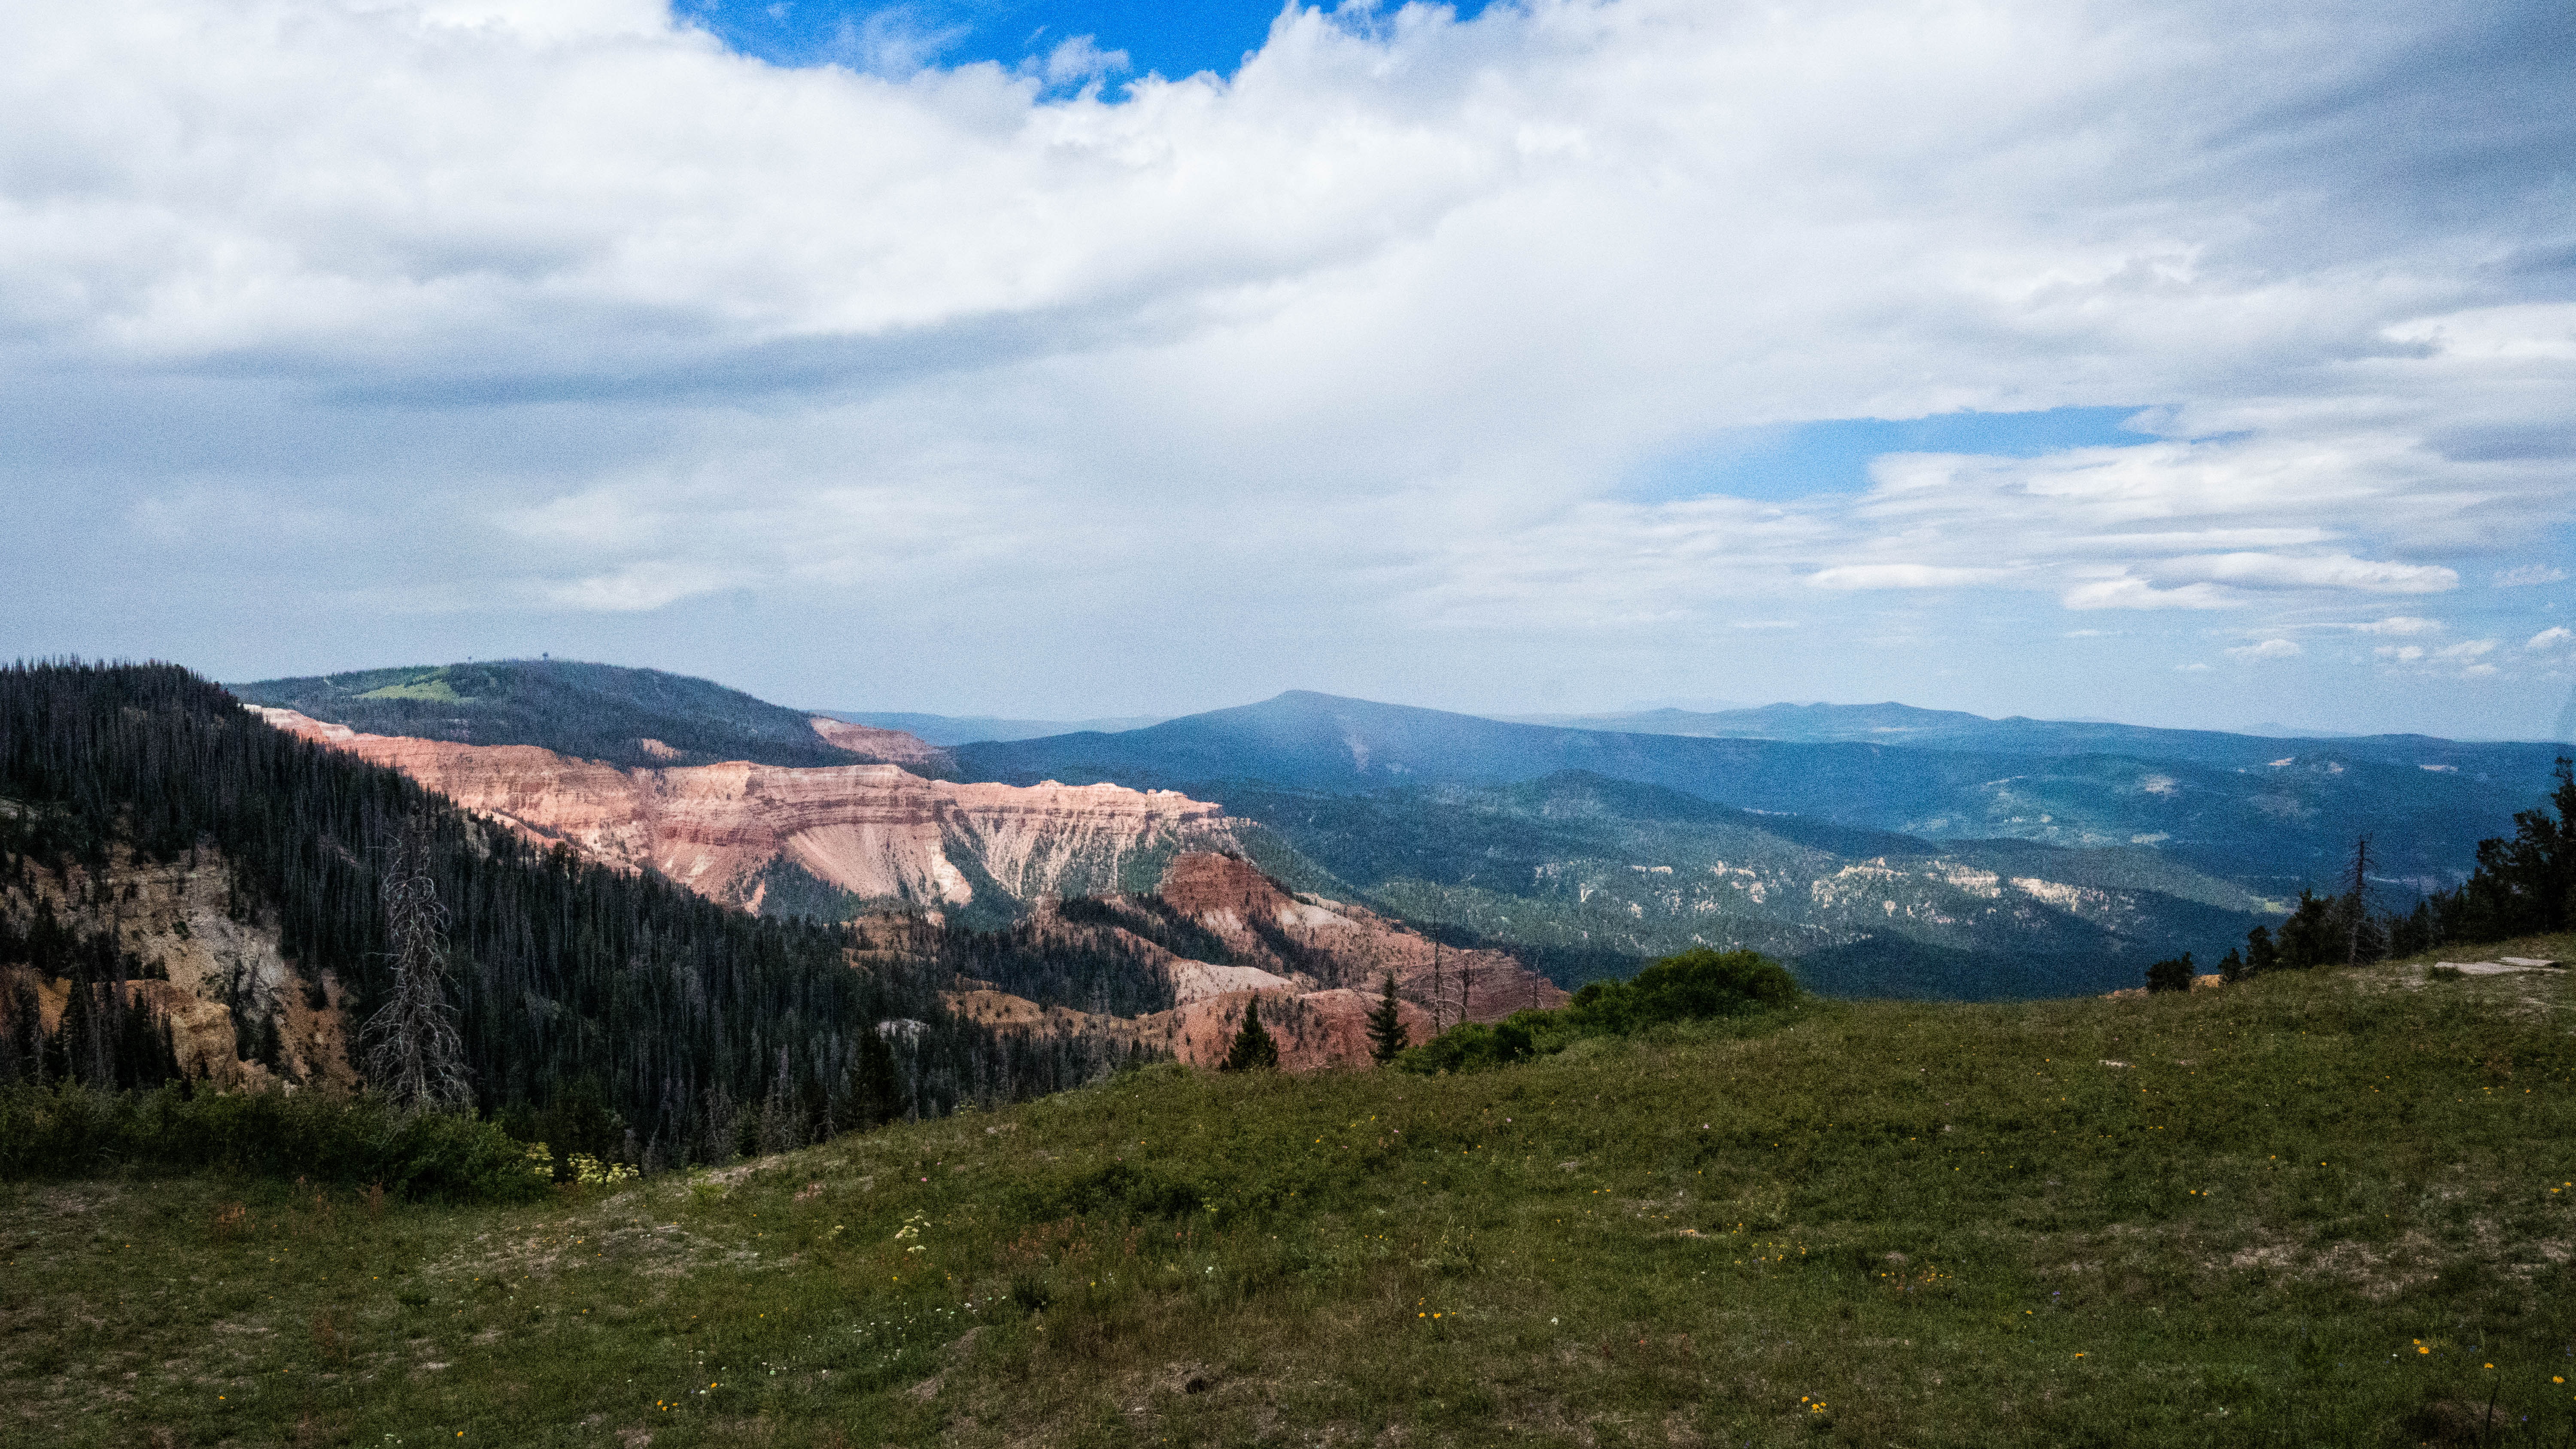
landscape, wilderness, walking, mountain, meadow, hill, adventure, valley, mountain range, highland, ridge, plateau, fell, loch, landform, mountain pass, geographical feature, mountainous landforms